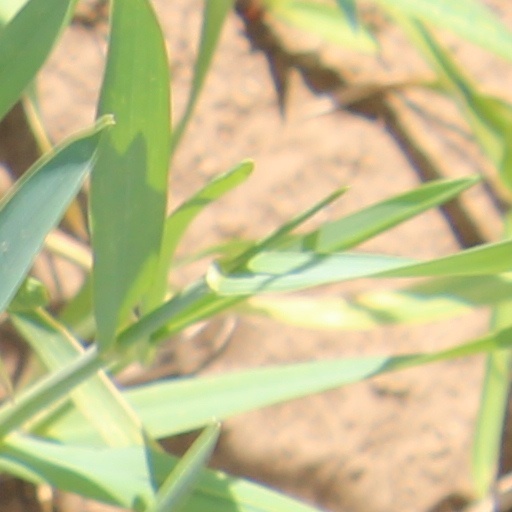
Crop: wheat